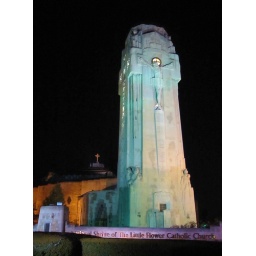
This beautiful bell tower is part of the Shrine of the Little Flower Catholic church in Royal Oak, Michigan.